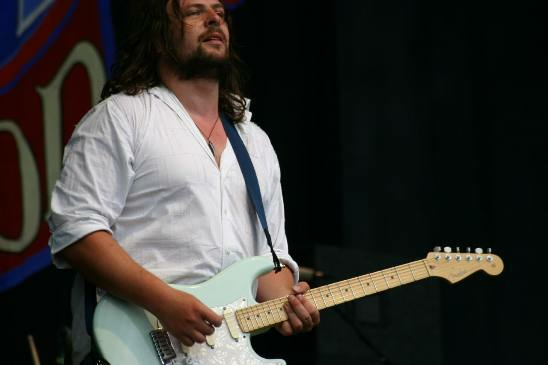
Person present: Yes